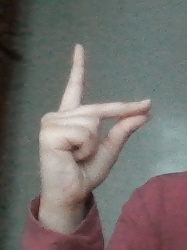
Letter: ta